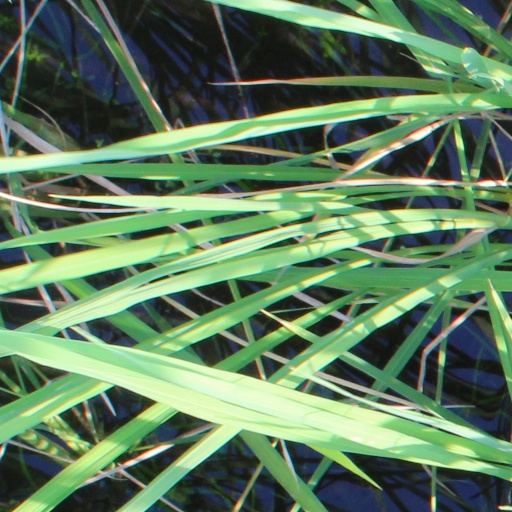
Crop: rice